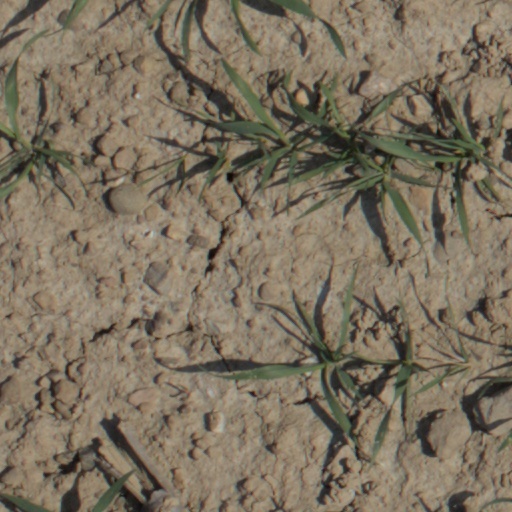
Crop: wheat